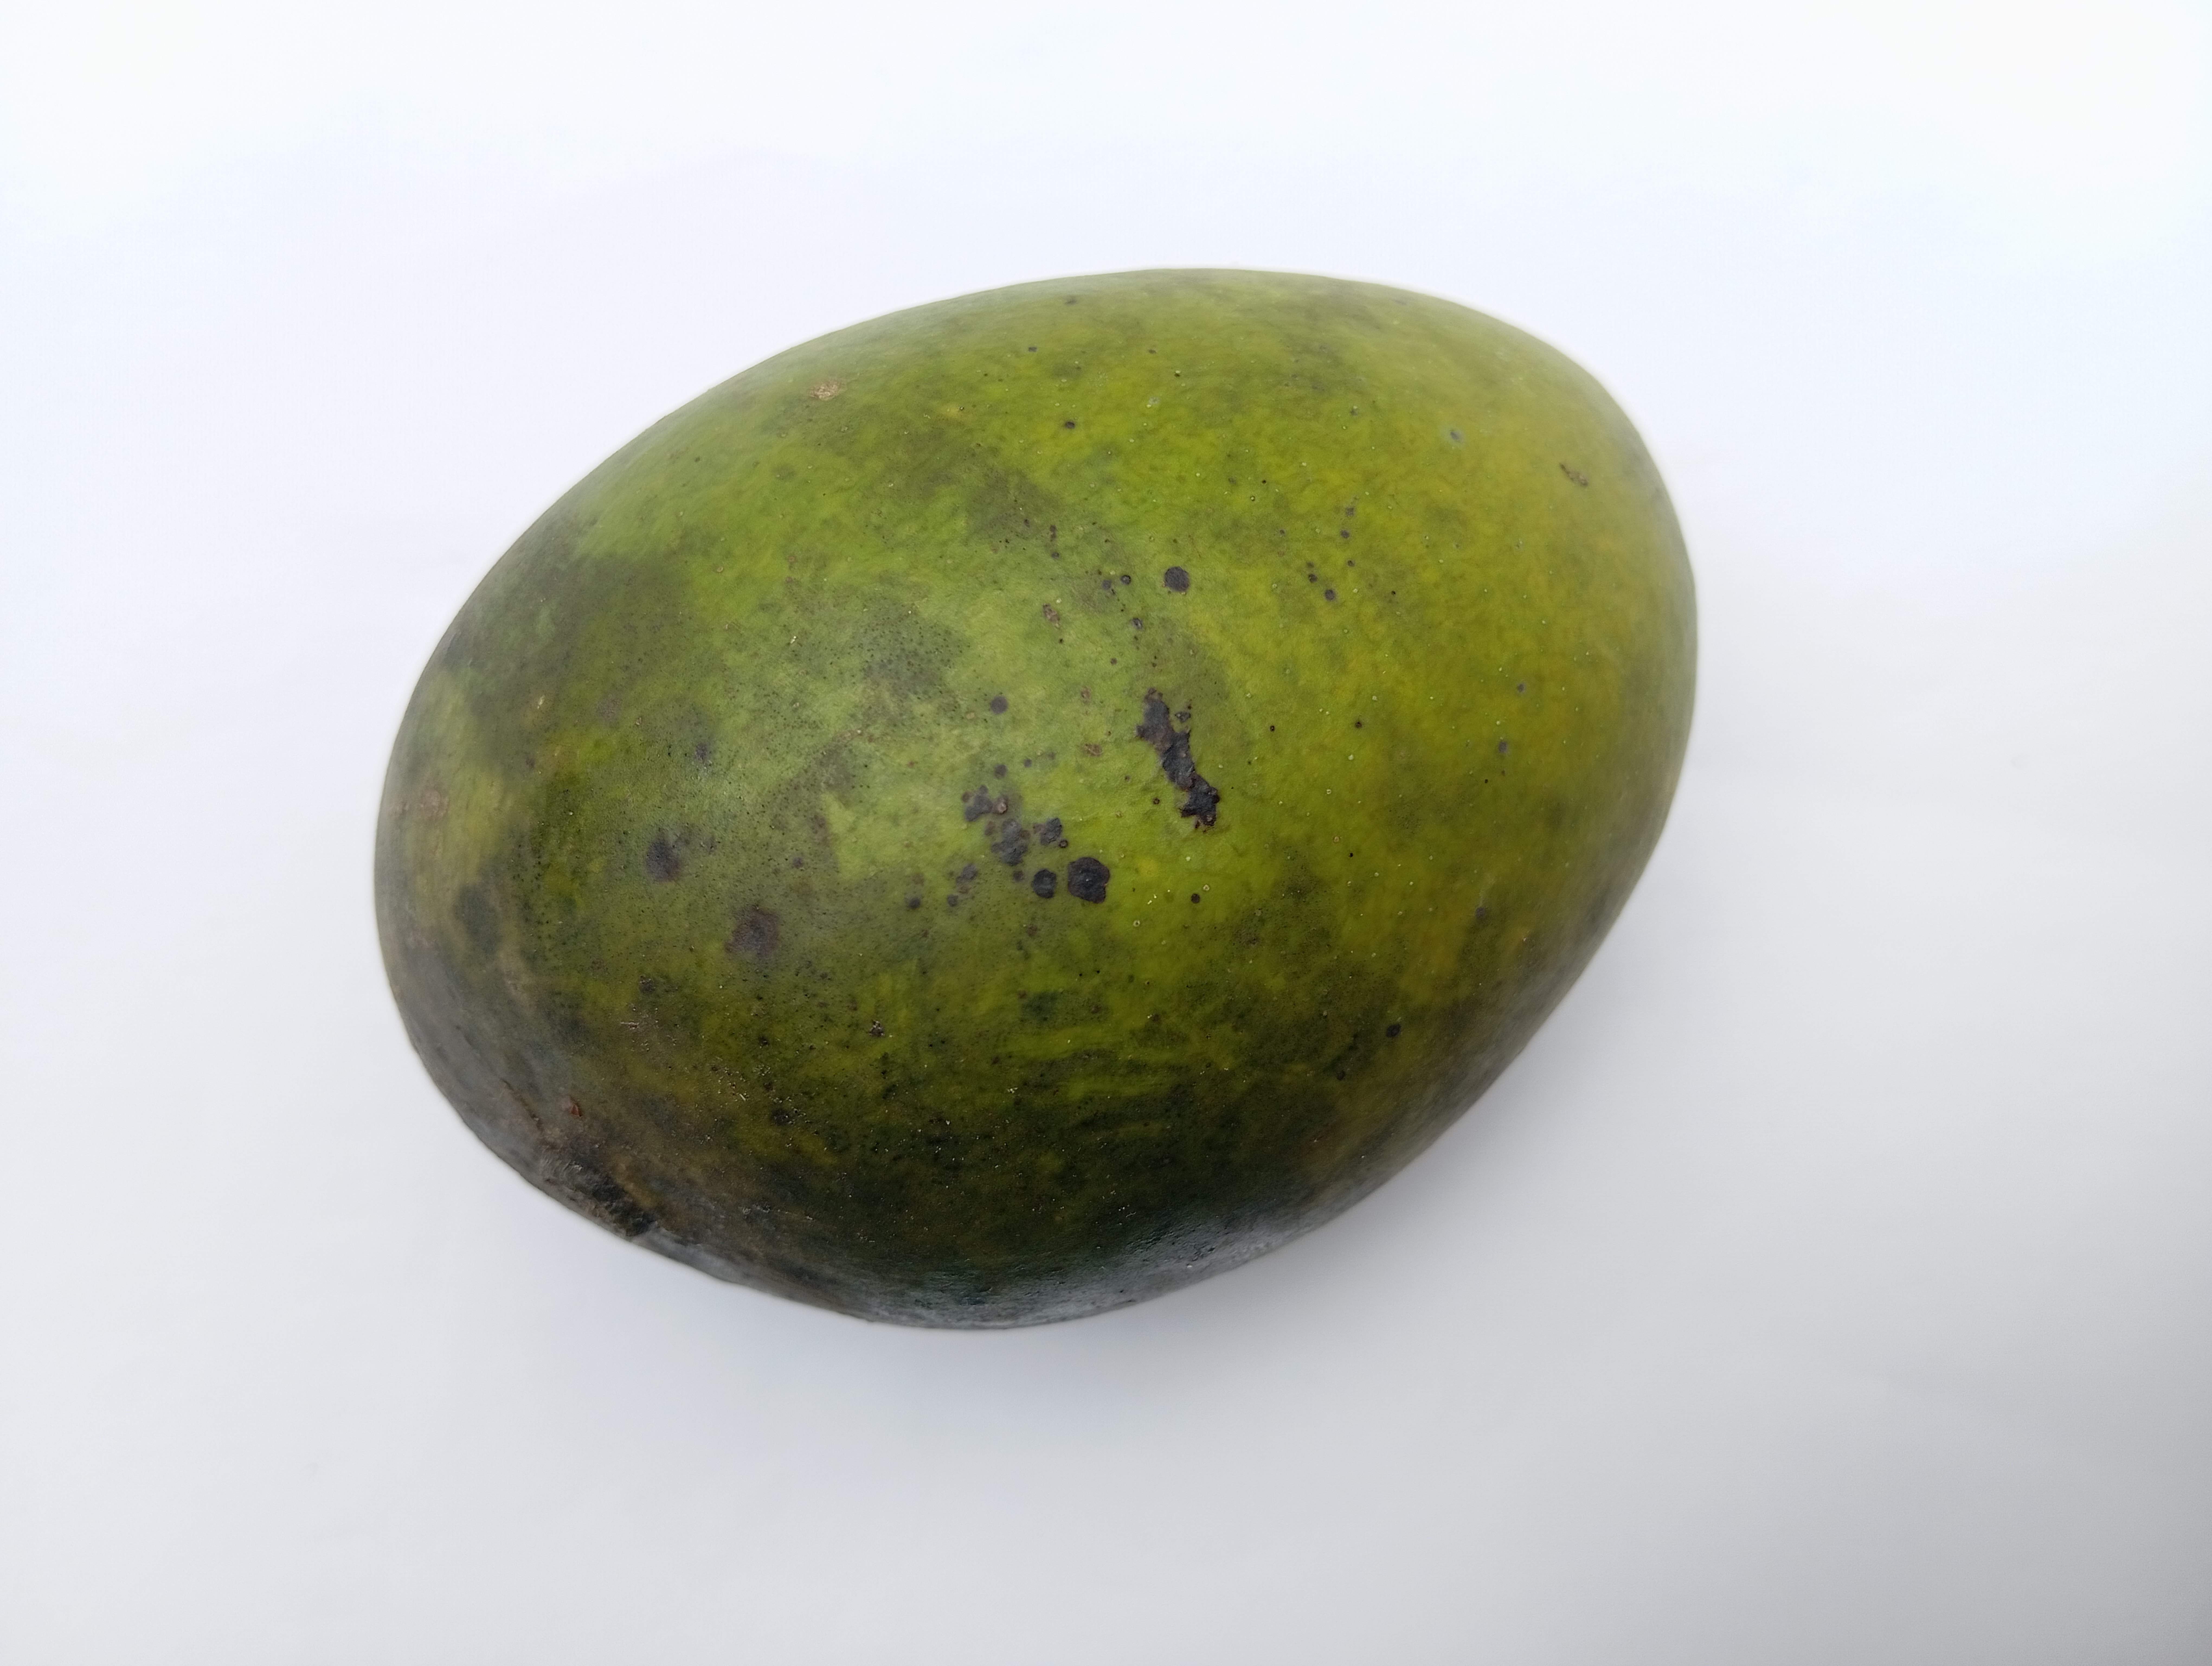
Mango variety: Harivanga